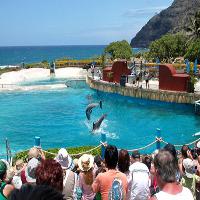
Weather: sun or clear